Nicholas Ray

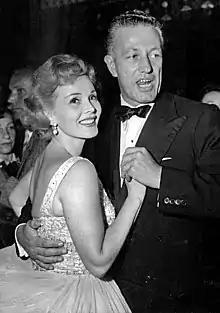
Ray with Zsa Zsa Gabor in 1953

Ray found himself increasingly shut out of the Hollywood film industry in the early 1960s, and after "55 Days at Peking", he did not direct again until the 1970s, though he continued to try to develop projects while in Europe.